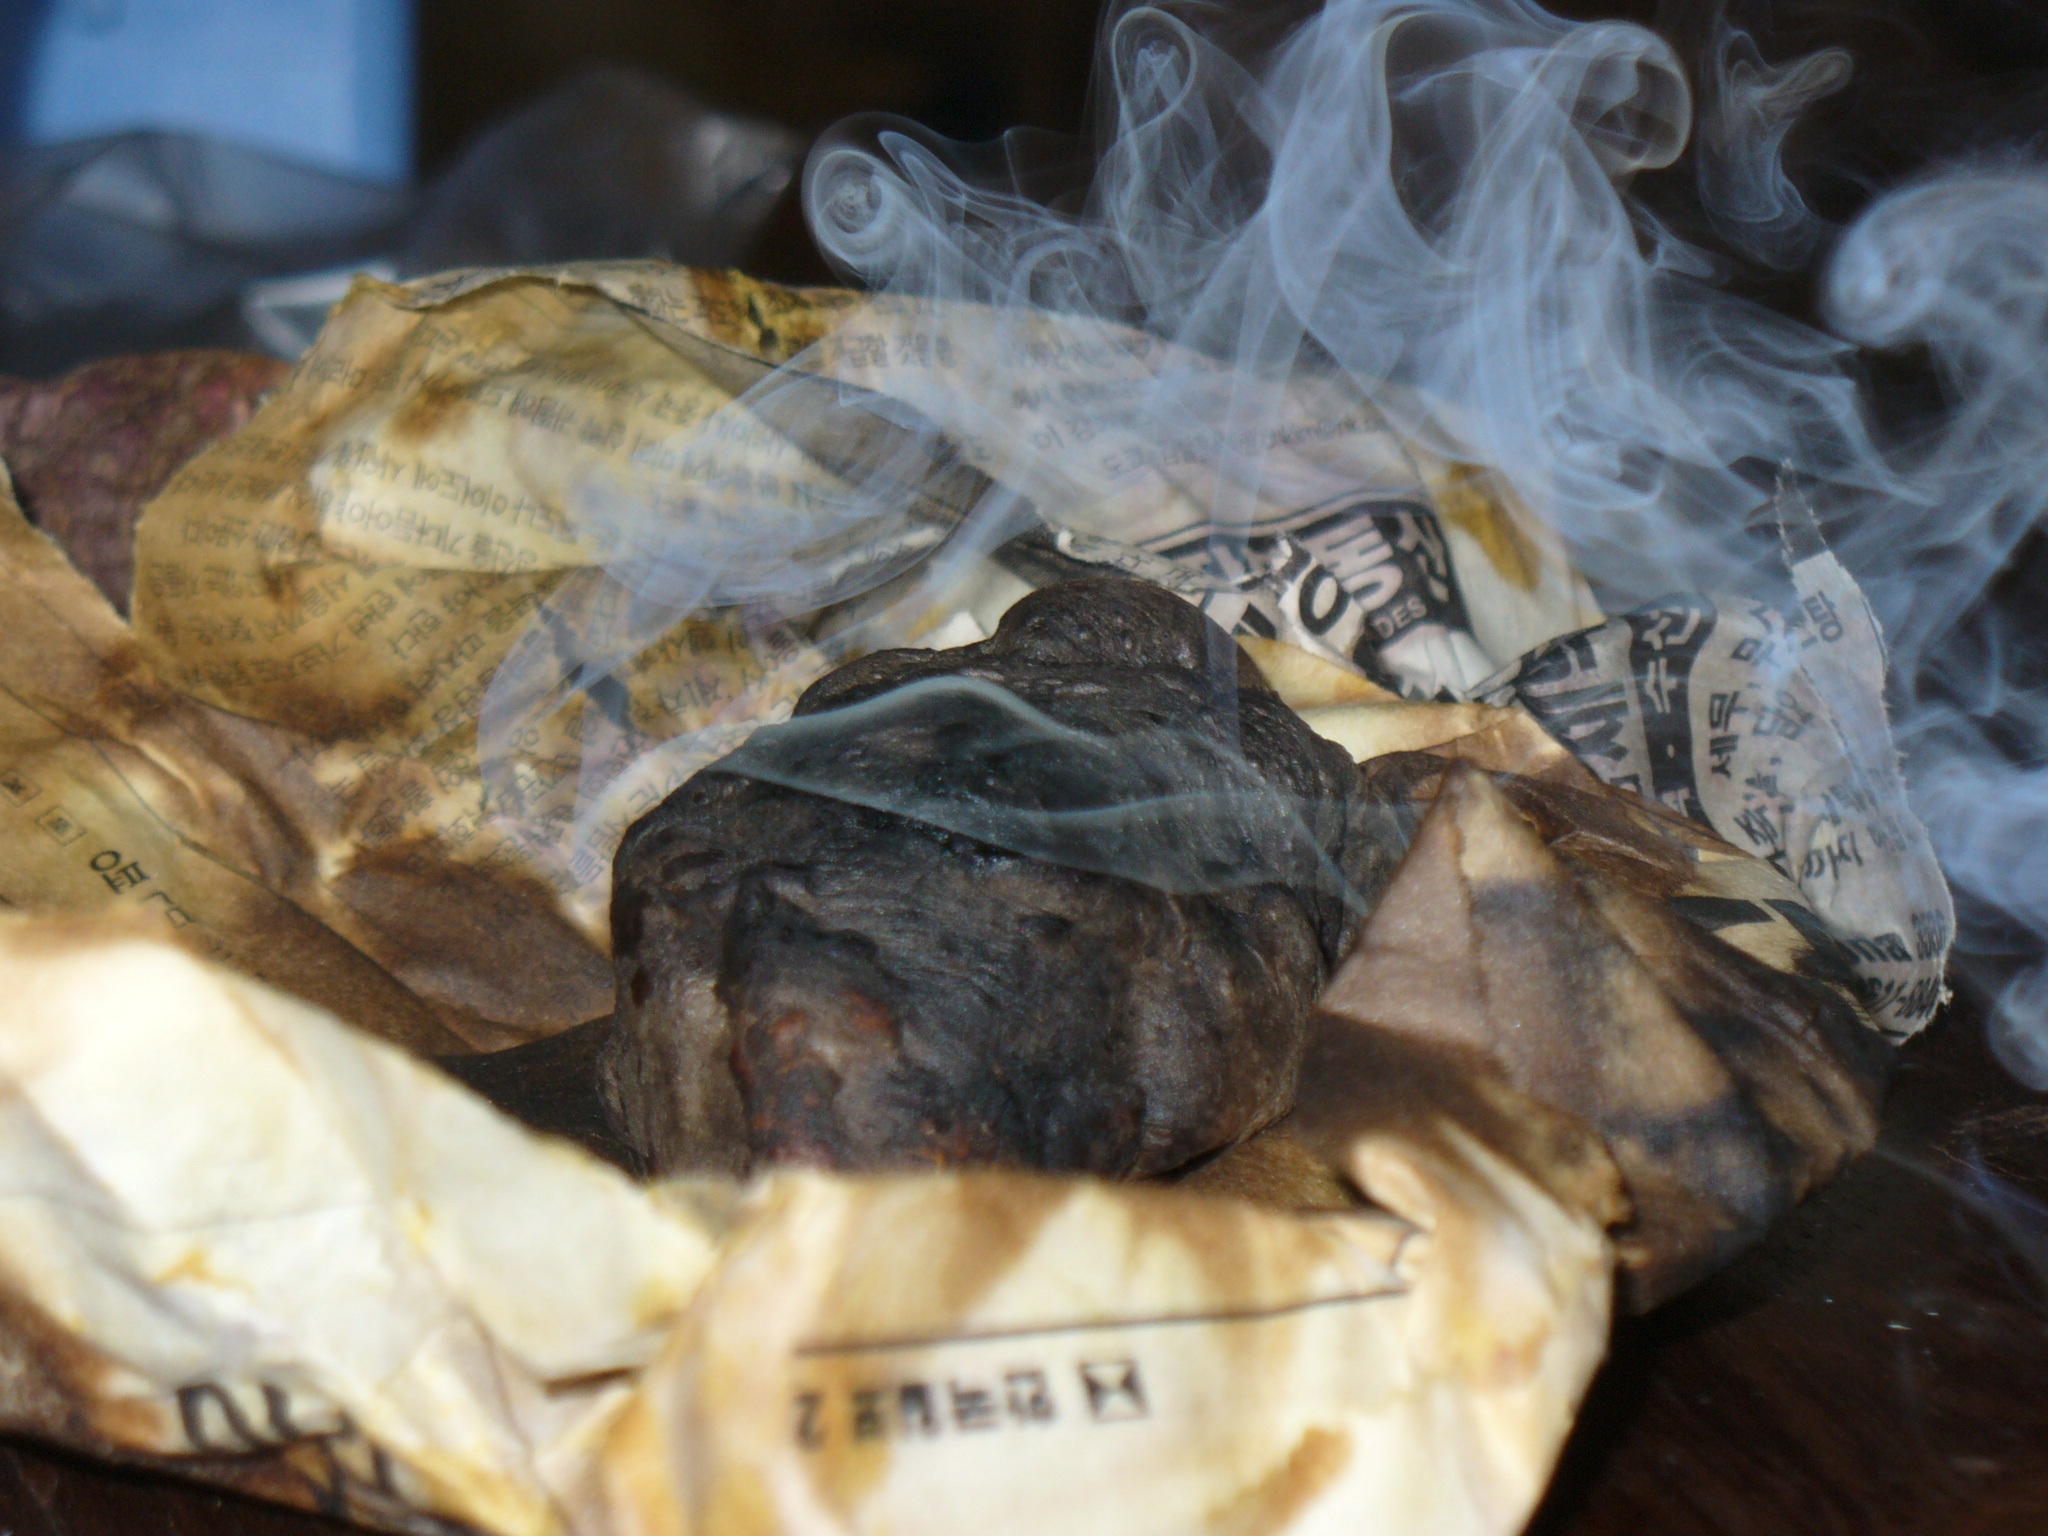
smoke, dish, food, cooking, fire, reptile, smoked, sweet potato